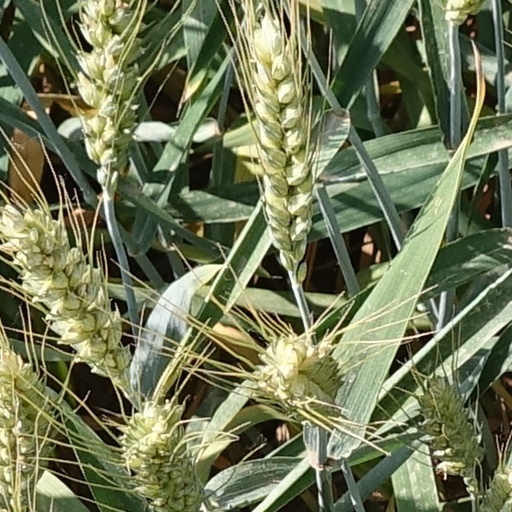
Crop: wheat